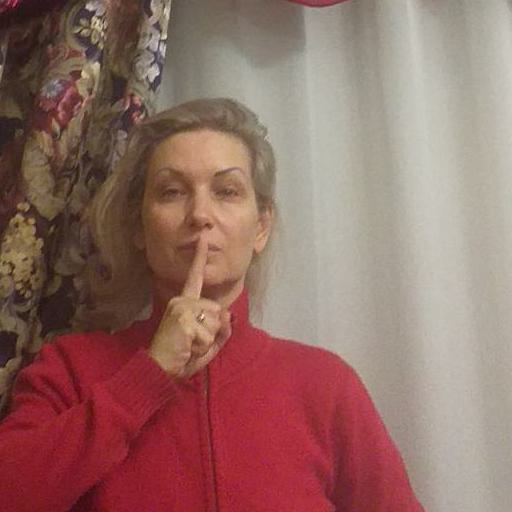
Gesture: mute